Archduchess Maria Luisa of Austria (1845–1917)

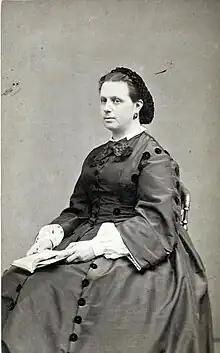
Archduchess Maria Luisa, c. 1860.

Archduchess Maria Luisa of Austria, Princess of Tuscany (full name: "Maria Luisa Annunziata Anna Giovanna Giuseppa Antonietta Filomena Apollonia Tommasa") (31 October 1845 – 27 August 1917) was a Princess of Tuscany, and later Princess of Isenburg and Büdingen.